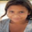
Label: girl